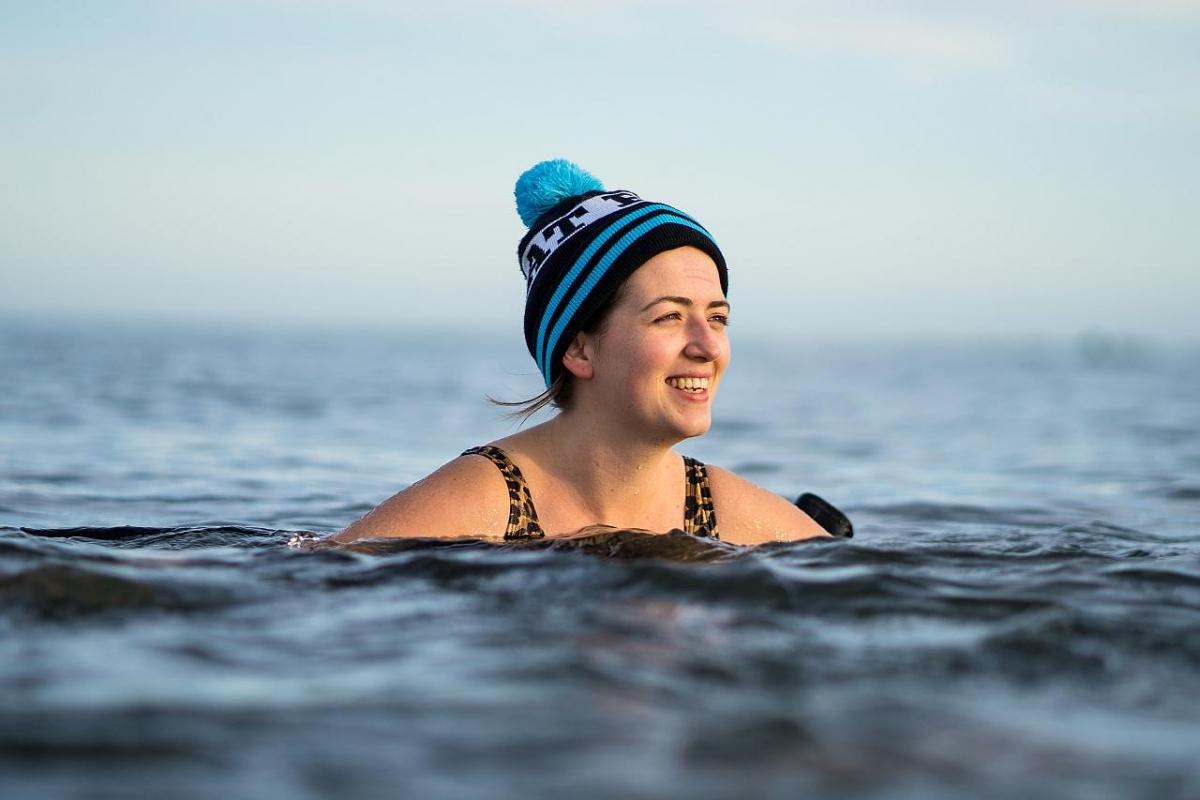
có một người phụ nữ đang bơi ở trên biển